Question: Please indicate a possible affordance area of the bench that can be used for sitting on
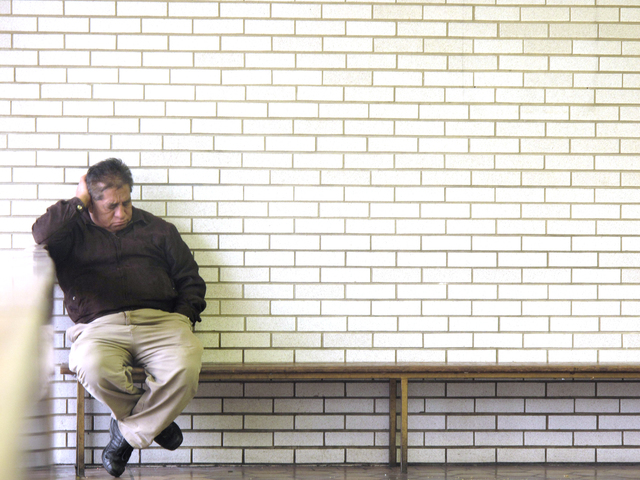
Answer: [52, 352.5, 640, 378.5]